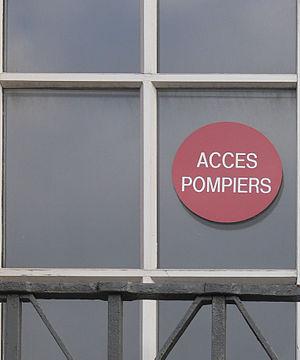
En architecture et construction, une fenêtre, châssis en français canadien, est une baie, une ouverture dans un mur ou un pan incliné de toiture, avec ou sans vitres. Sa différence avec la porte réside dans le fait qu'elle ne descend pas jusqu'au sol mais jusqu'à l'allège. Dans le langage familier le mot fenêtre désigne de façon générique les diverses menuiseries permettant de fermer la baie, le châssis de fenêtre.